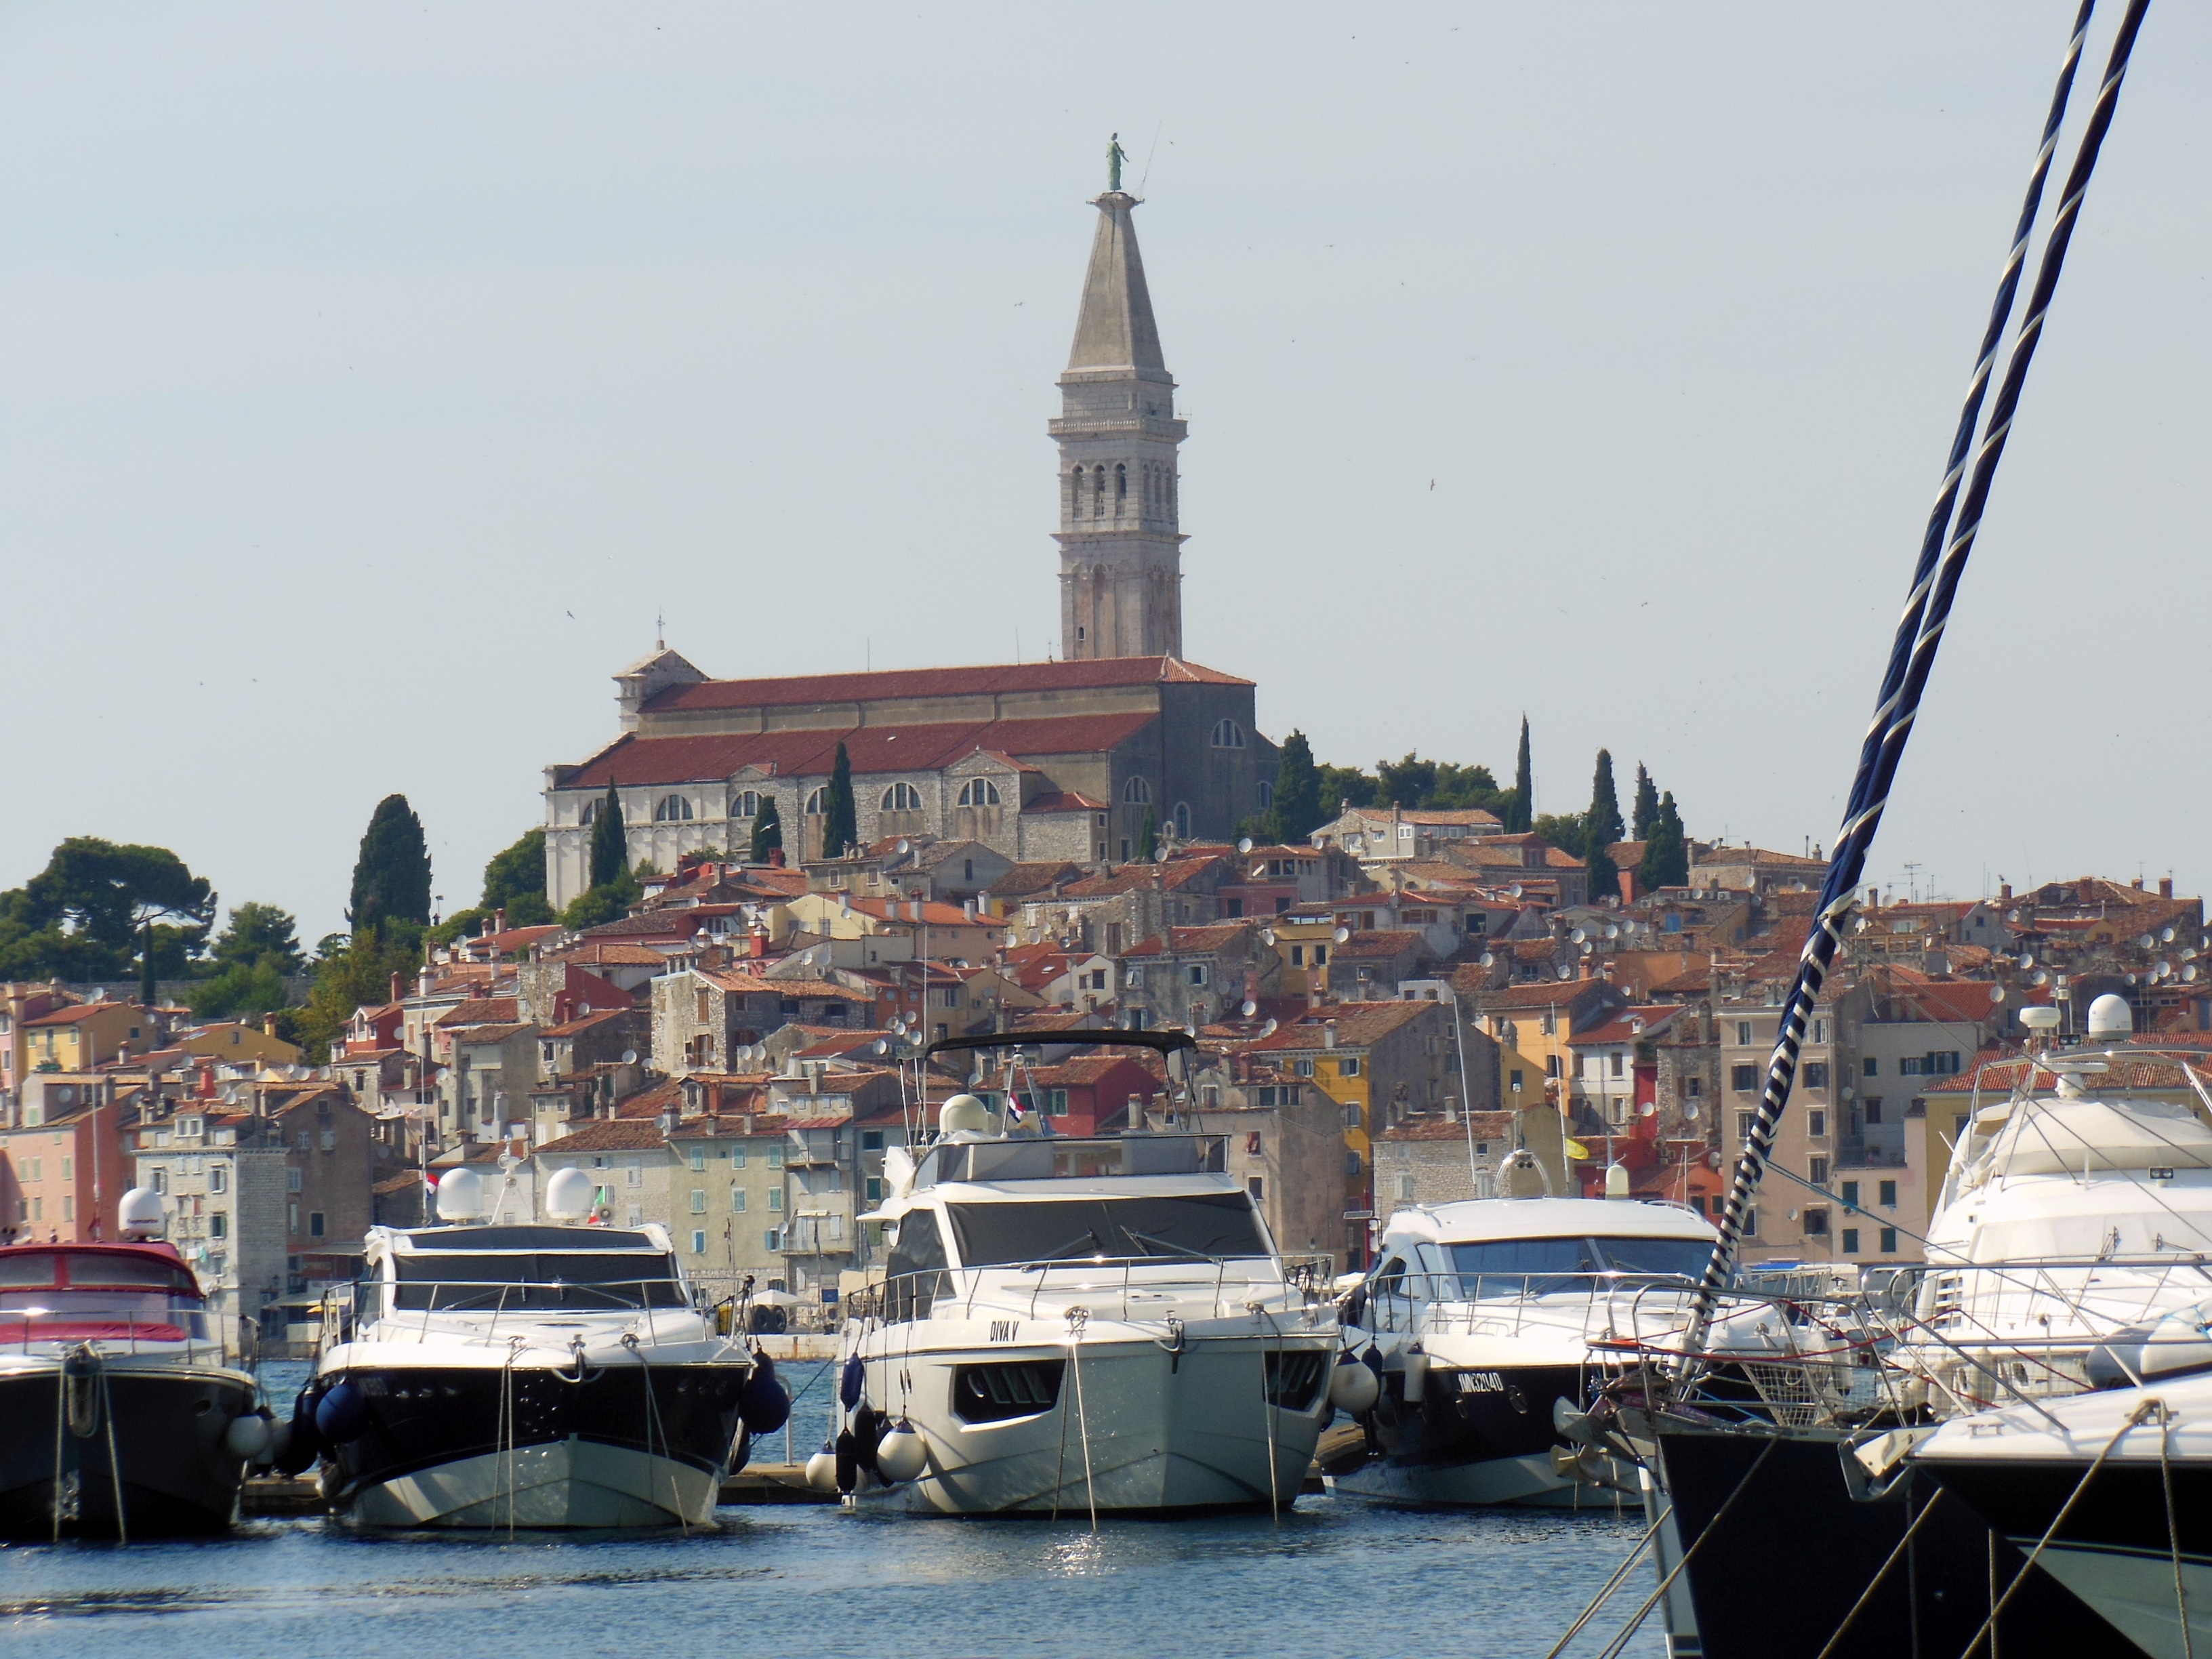
sea, dock, vehicle, harbor, marina, port, waterway, croatia, boats, ships, istria, rovinj, historic old town